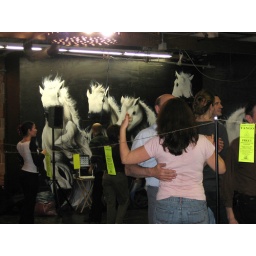
yesterday at chelsea market they had a free tango class. the white horses in the background is an extra.